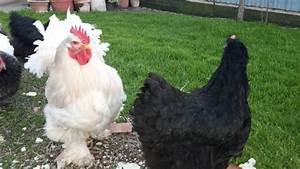
chicken